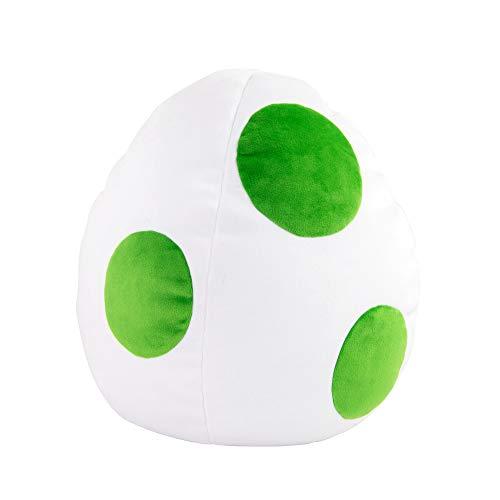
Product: Club Mocchi Mocchi Yoshi Egg Plush Toy
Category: Toys & Games | Stuffed Animals & Plush Toys
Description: SUPER SOFT: Huggable Yoshi Egg plush toy for kids has a unique squishy texture and is super soft to touch.
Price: $13.04
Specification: ProductDimensions:13.8x14.1x12.5inches|ItemWeight:1.32pounds|ShippingWeight:1.75pounds(Viewshippingratesandpolicies)|ASIN:B07X2TXFY2|Itemmodelnumber:T12968|Manufacturerrecommendedage:3yearsandup